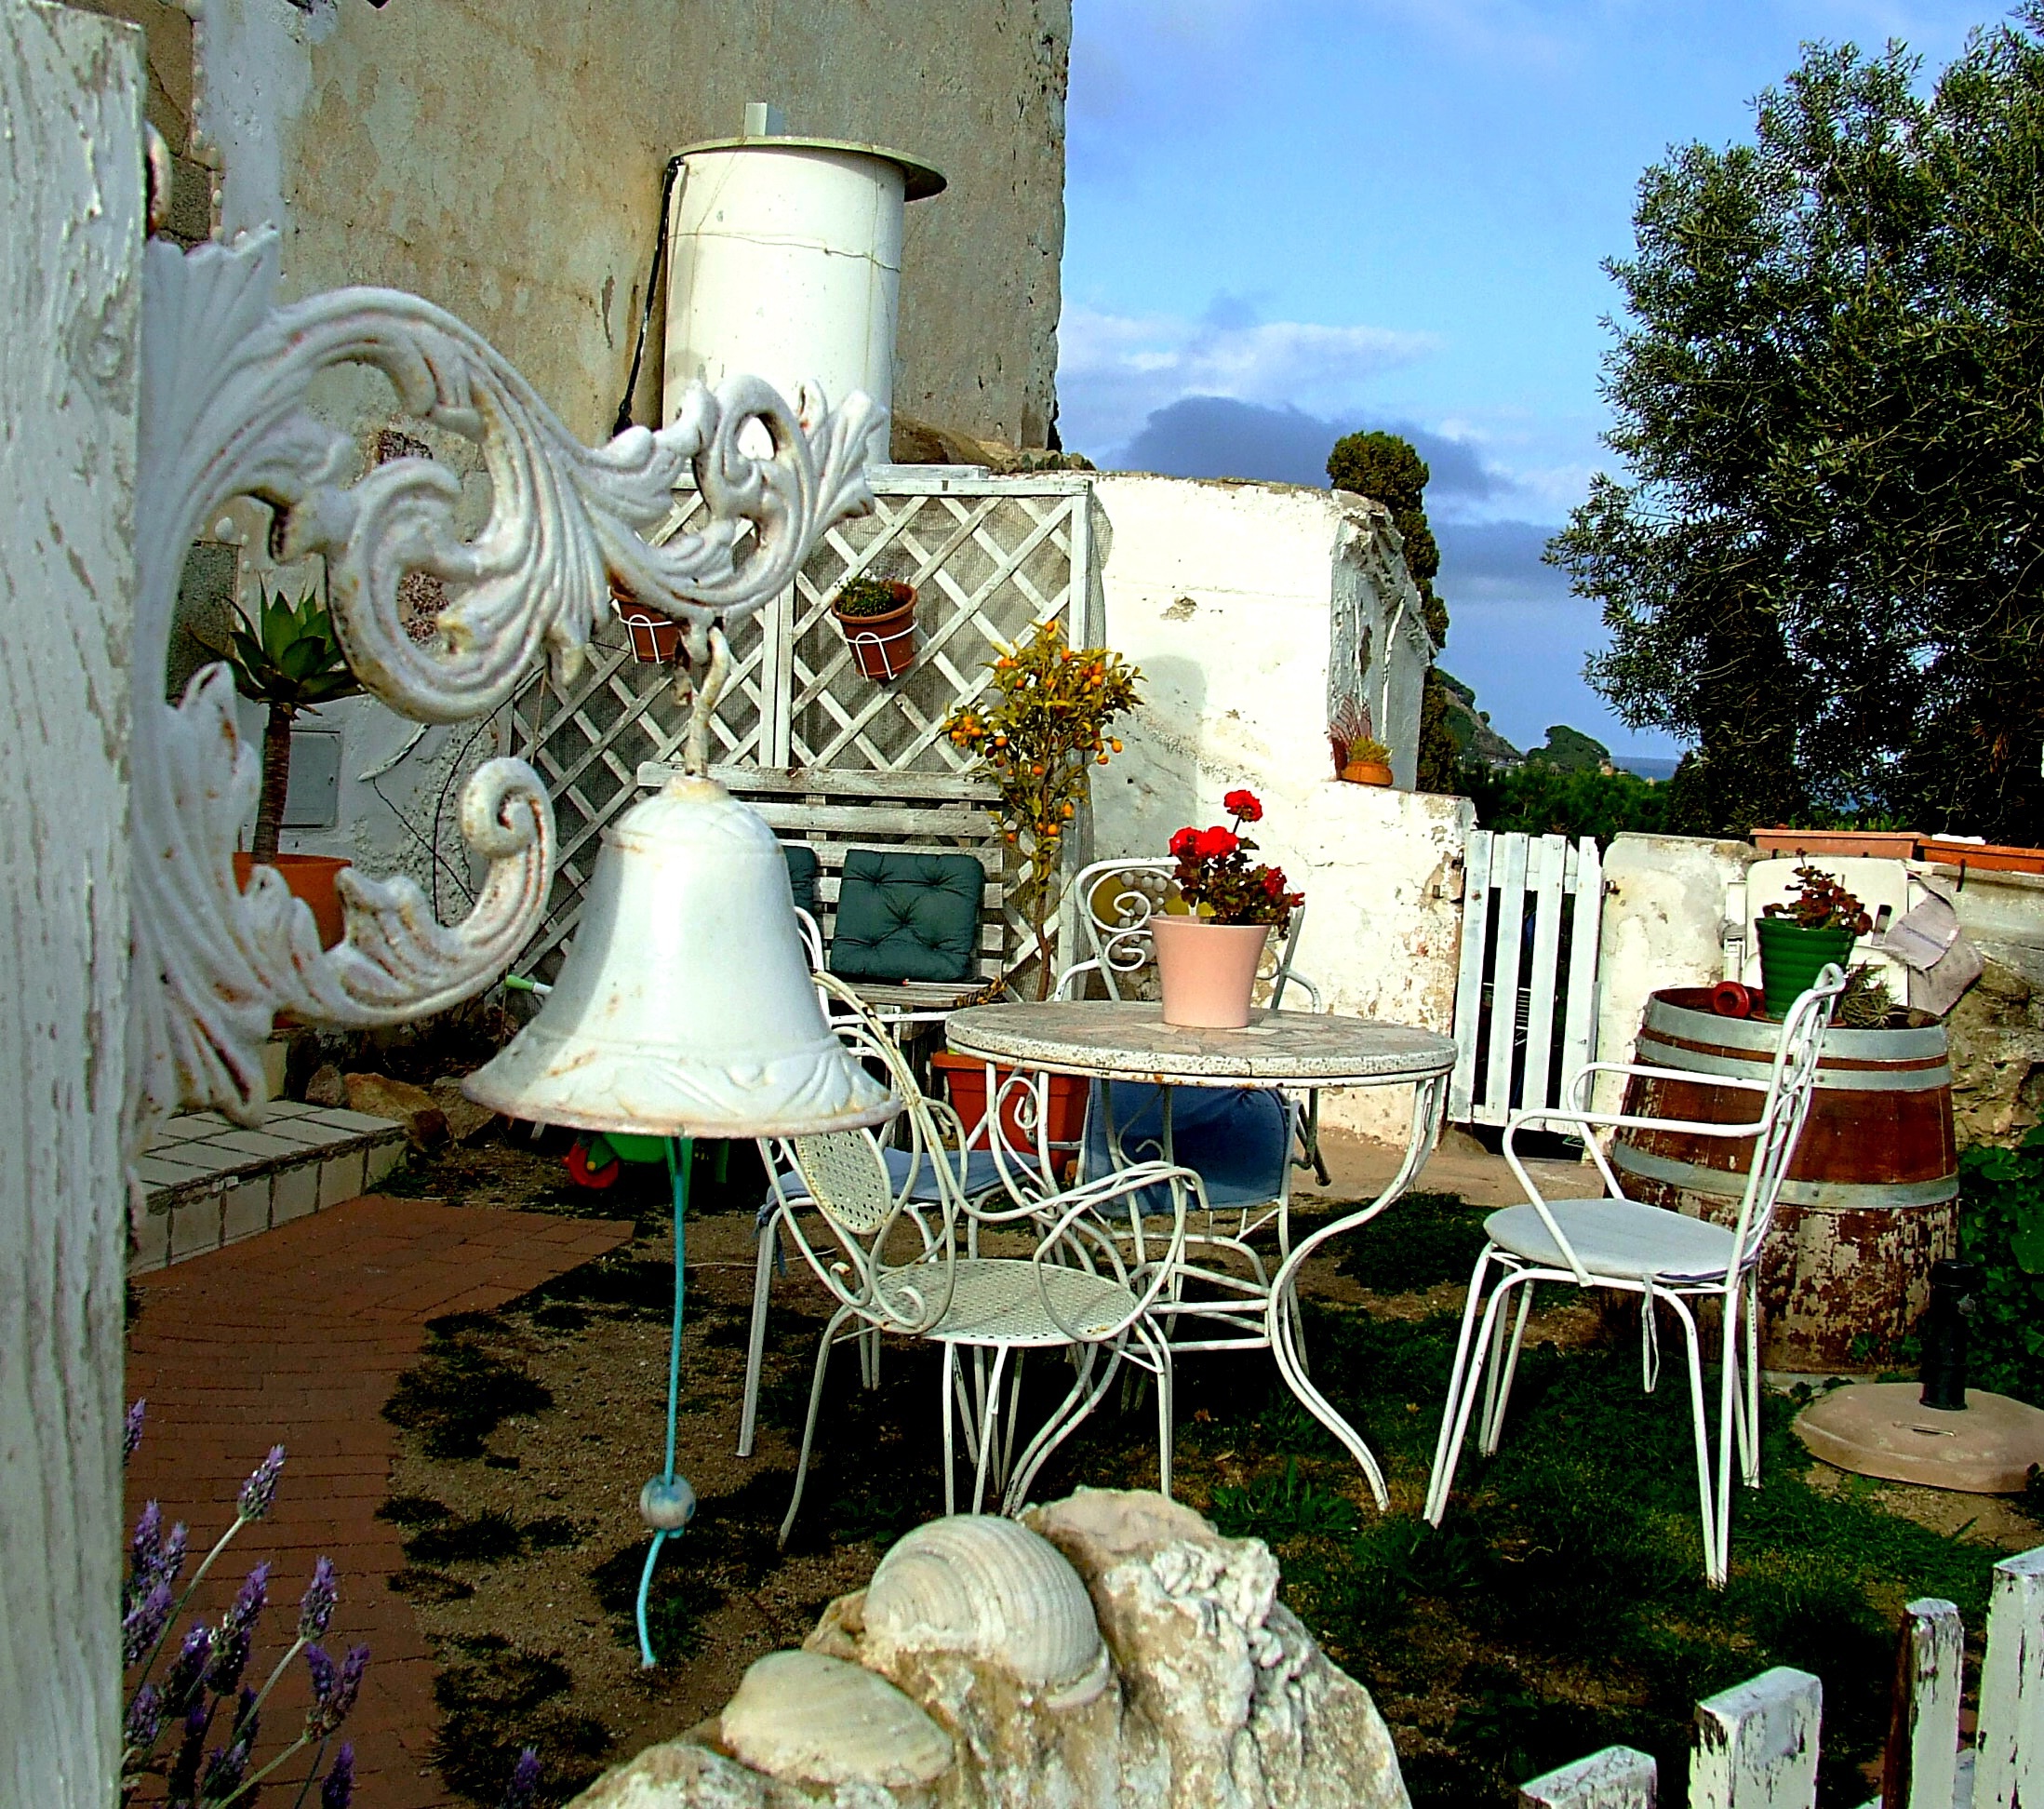
table, white, flower, chair, bell, decoration, relax, peace, backyard, patio, furniture, garden, summertime, yard, comfortable, sant pol de mar